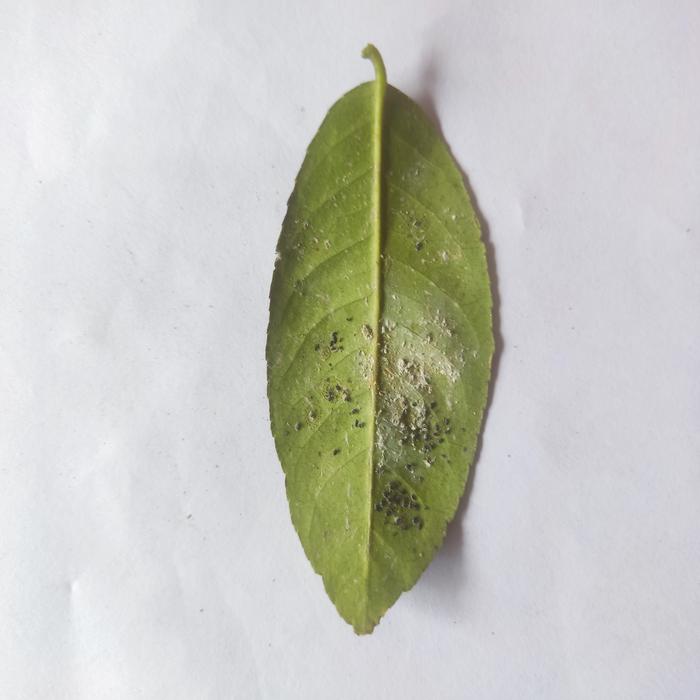
Crop: Lemon
Leaf condition: Sooty_Mold